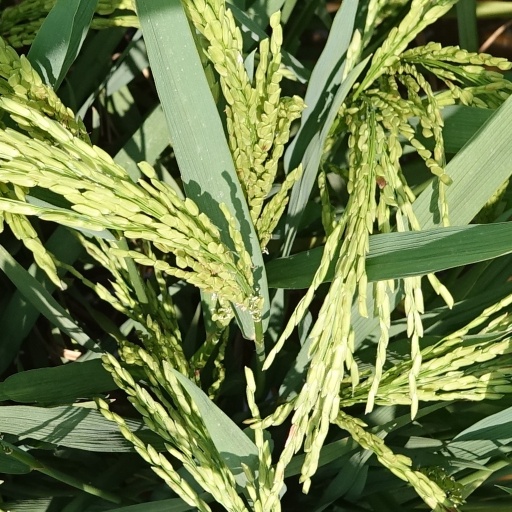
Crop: rice